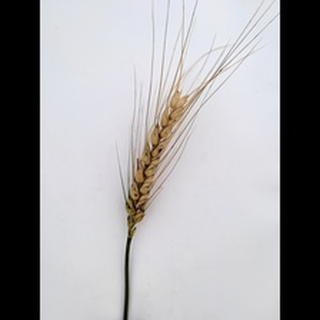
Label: wheat_blast